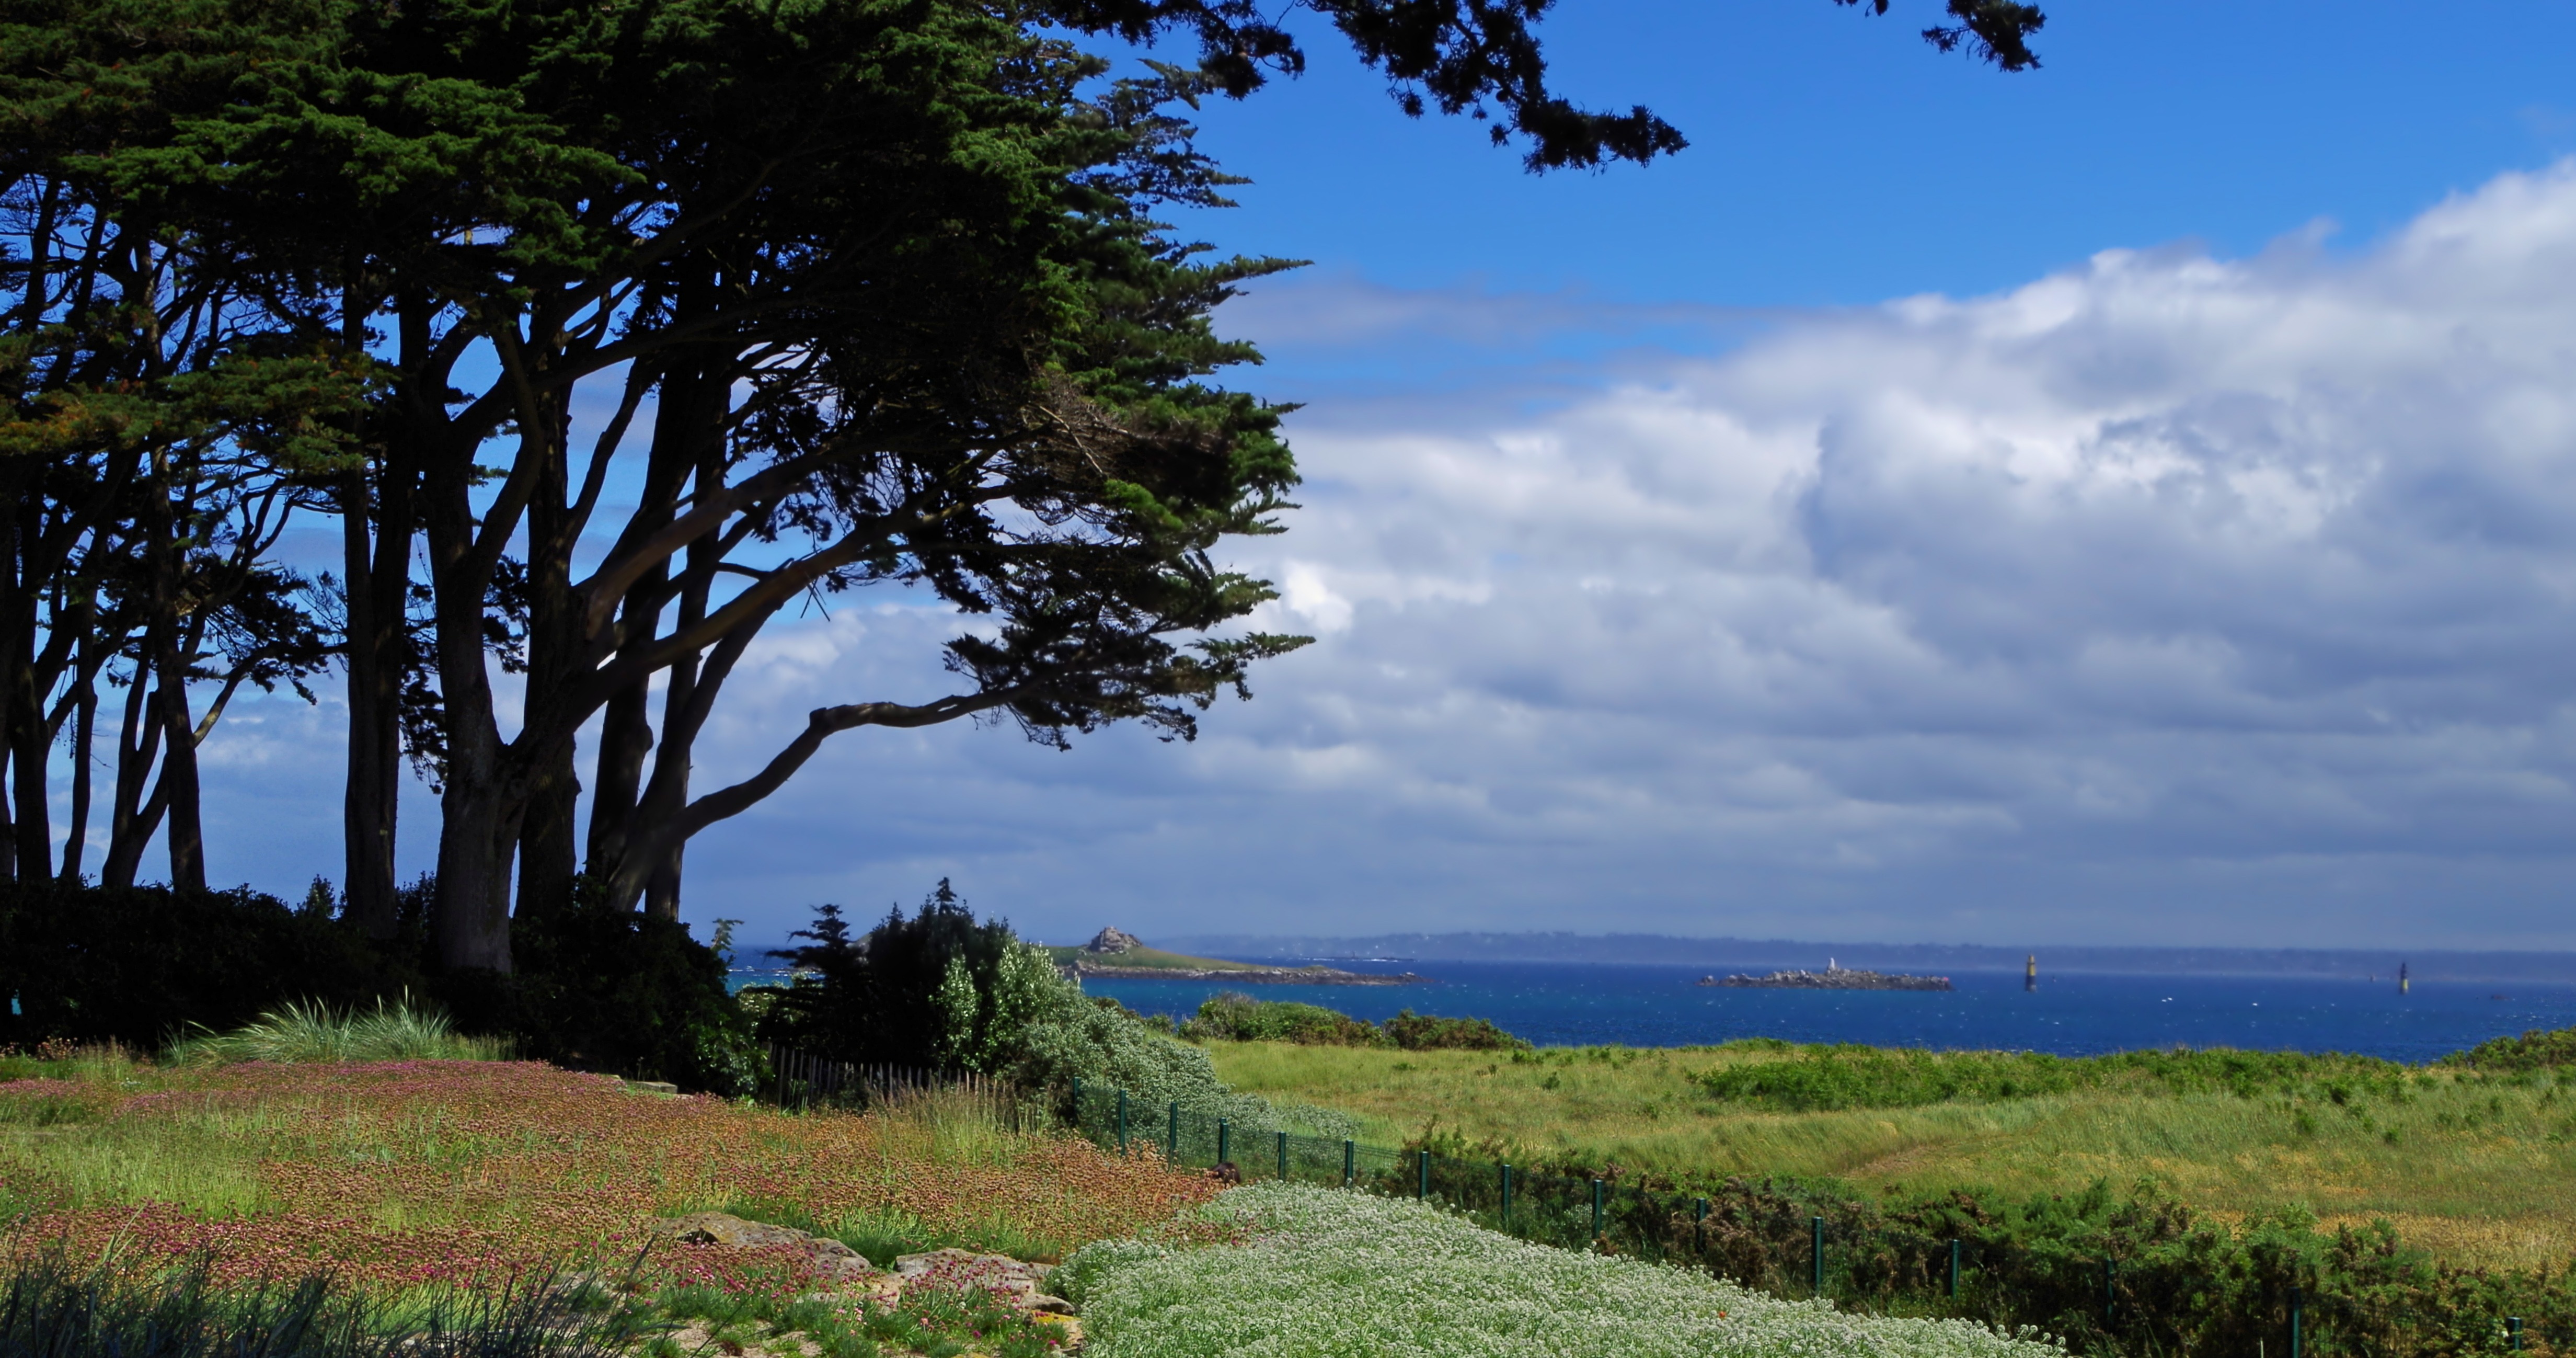
landscape, sea, coast, tree, nature, grass, horizon, cloud, plant, sky, field, meadow, hill, flower, panorama, summer, france, spring, scenic, trees, outside, clouds, grassland, habitat, ecosystem, rural area, natural environment, woody plant, i ile de batz